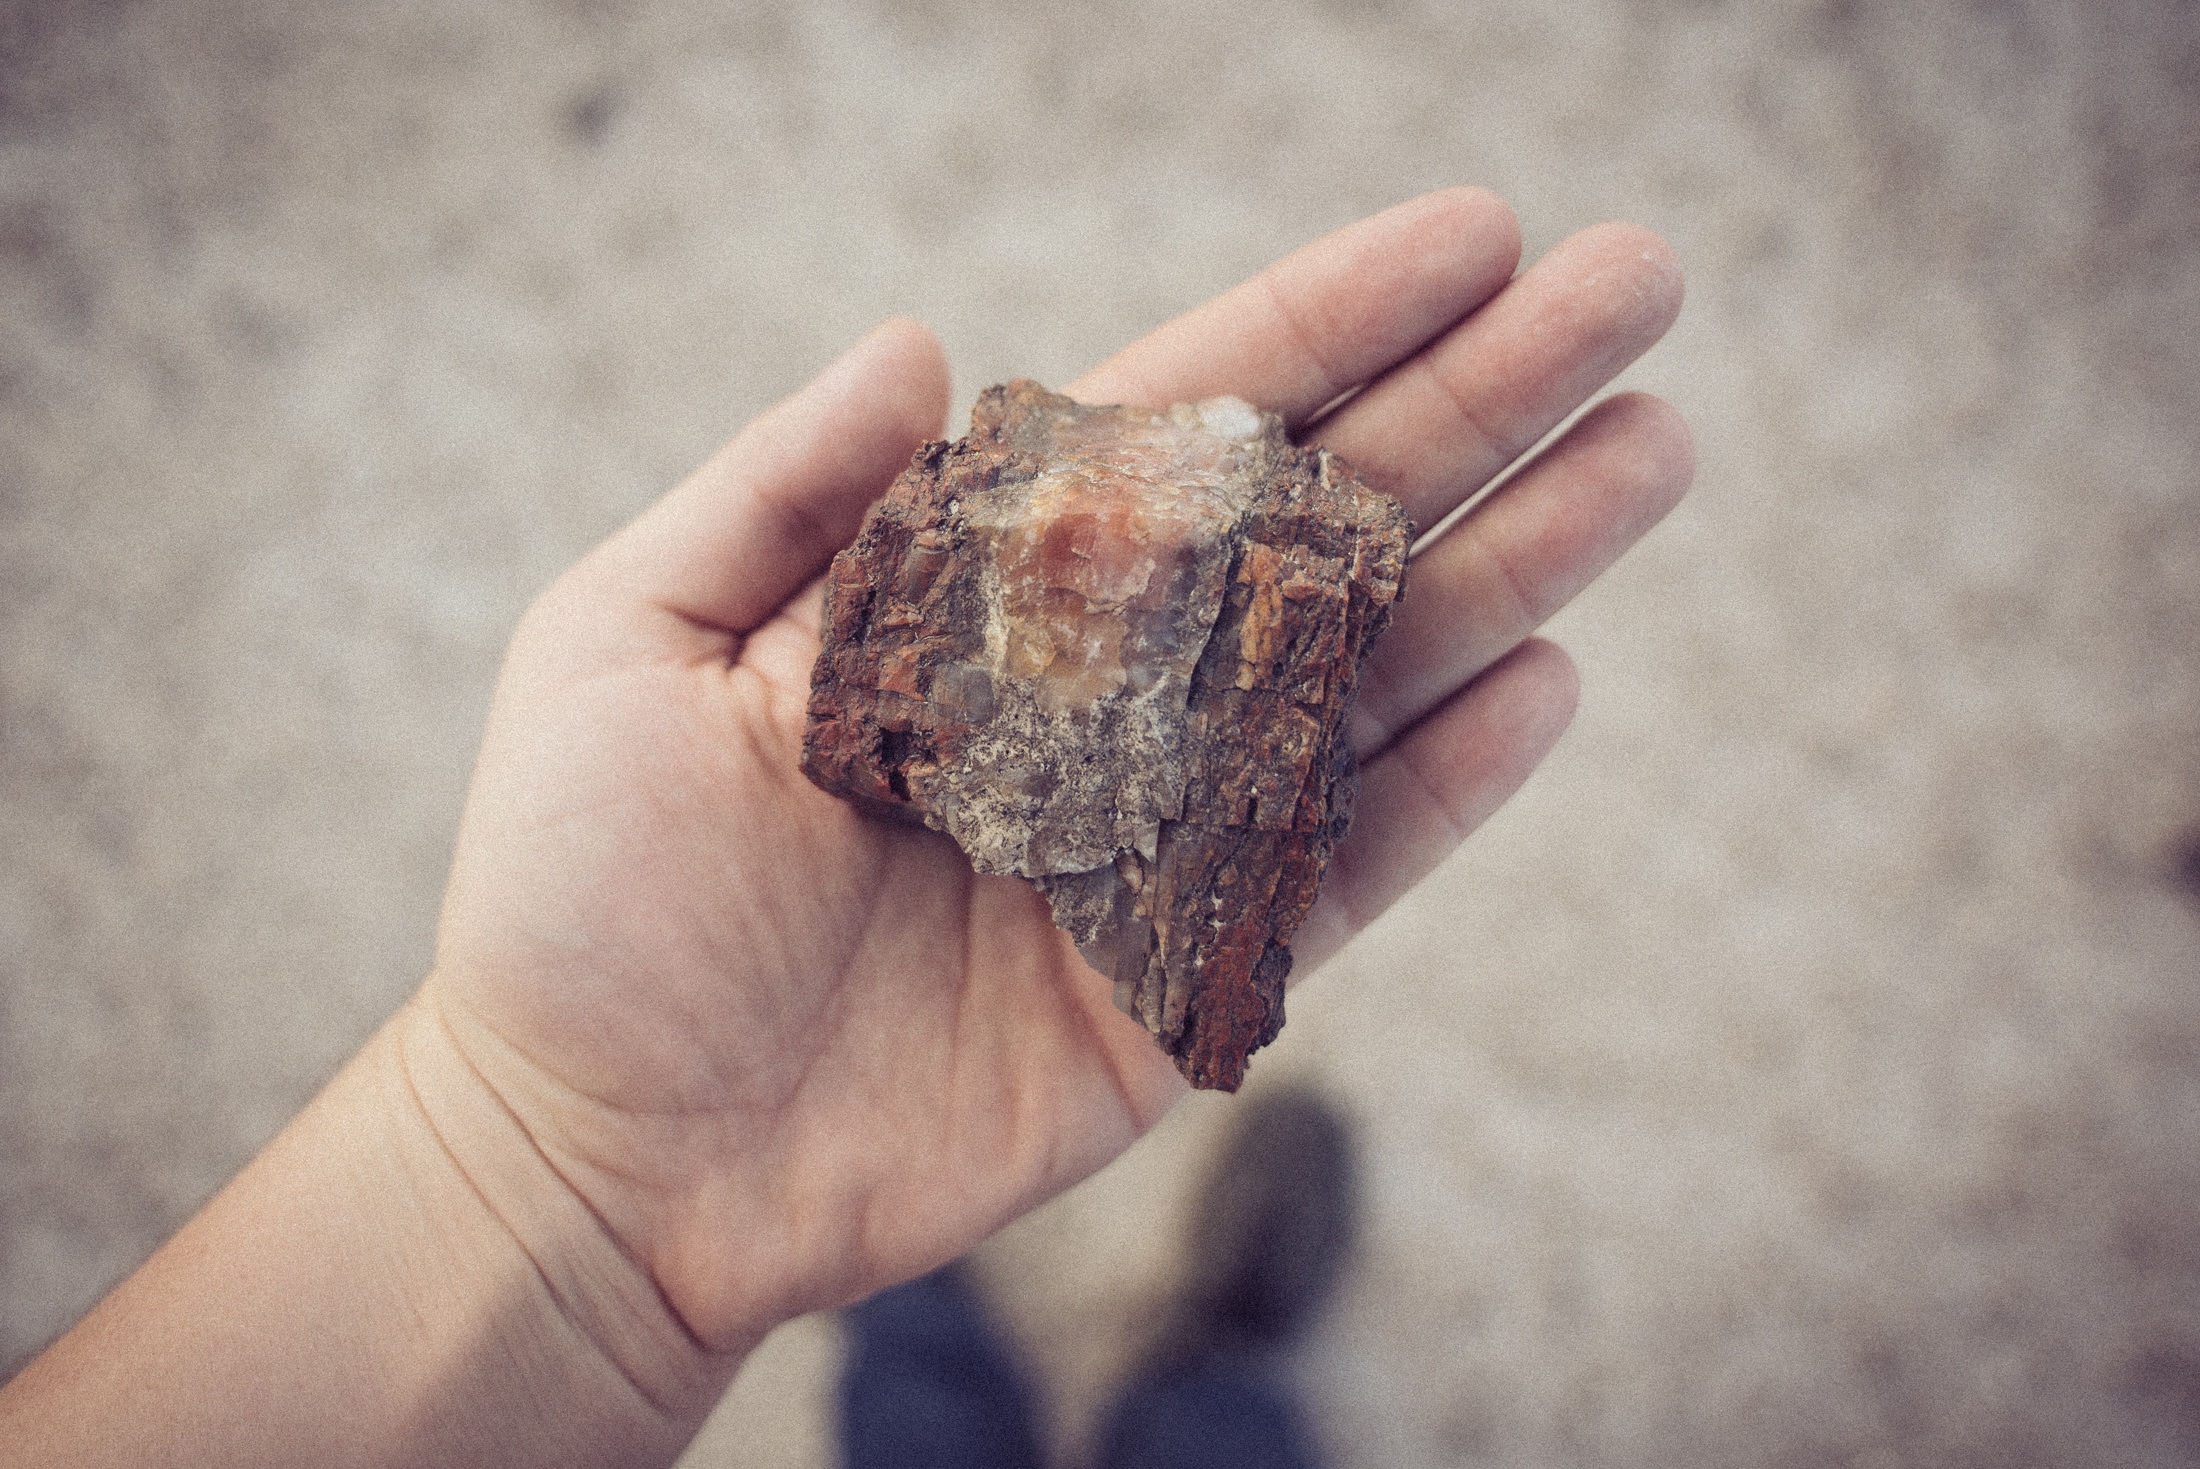
hand, rock, finger, invertebrate, close up, organ, mineral, macro photography